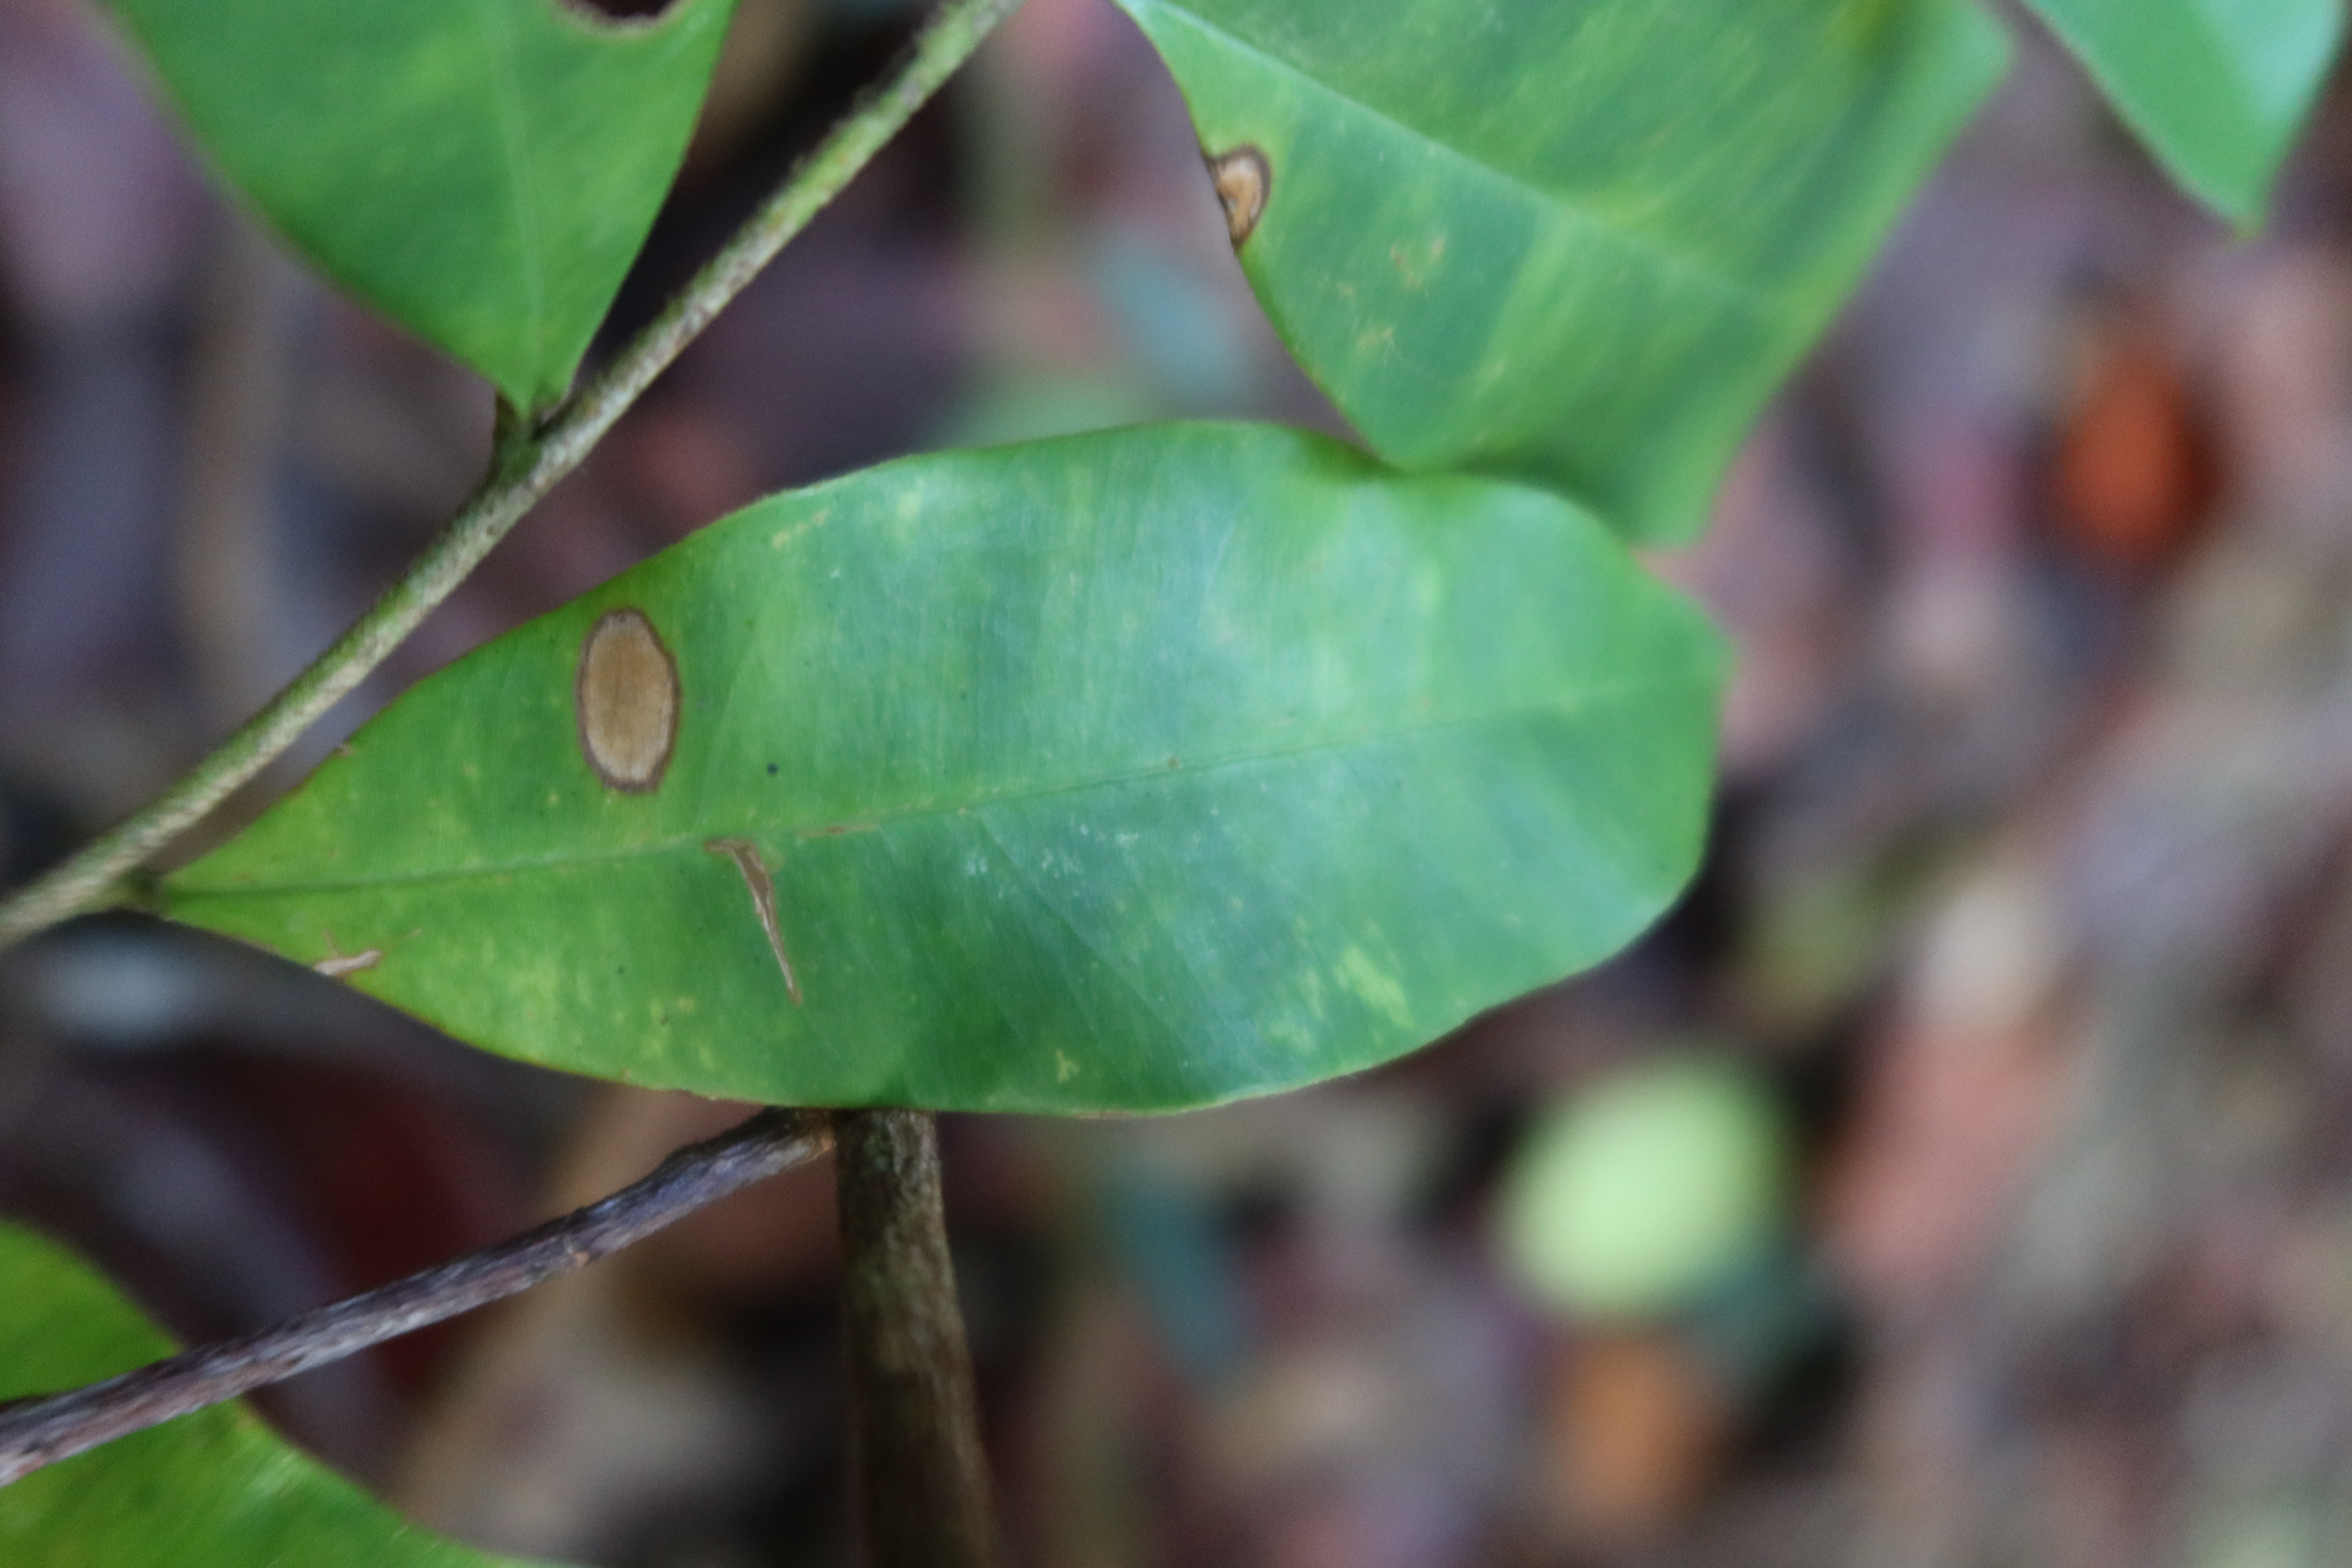
Label: Brown spots